Marcel Legrain

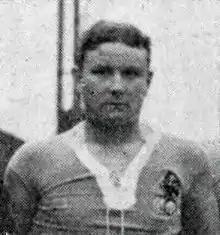
Marcel Legrain, was a French rugby union player

Marcel Legrain (14 June 1890 in Paris - 27 June 1915 à Neuville-Saint-Vaast) was a French rugby union player, who died in World War I. He was 1 m 80 tall and weighed 80 kg, and played at second row and then, having played second line, and then third line (and then wing) in the national selection, and at the Stade Français.